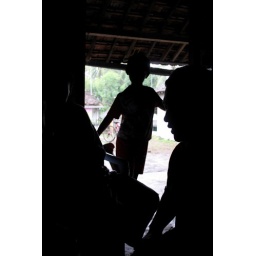
Looking out the door of our sponsored child's house in Wlingi, Indonesia.